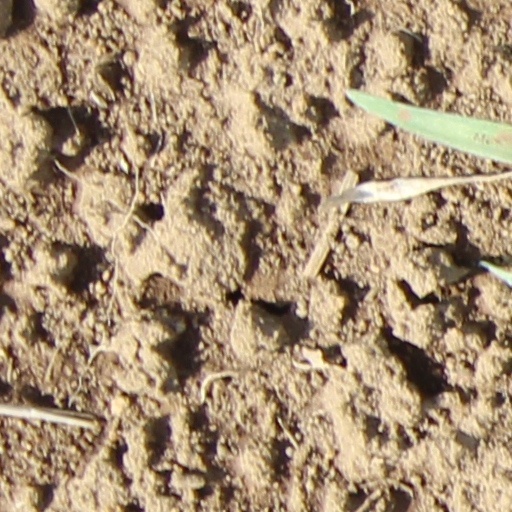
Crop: wheat